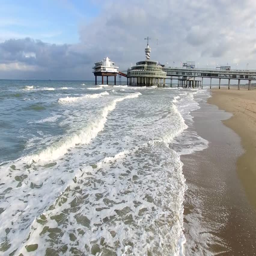
waves rolling onshore at beach , featuring the pier